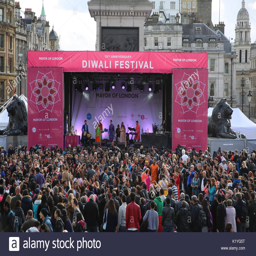
people performing on stage to celebrate holiday at festival on october